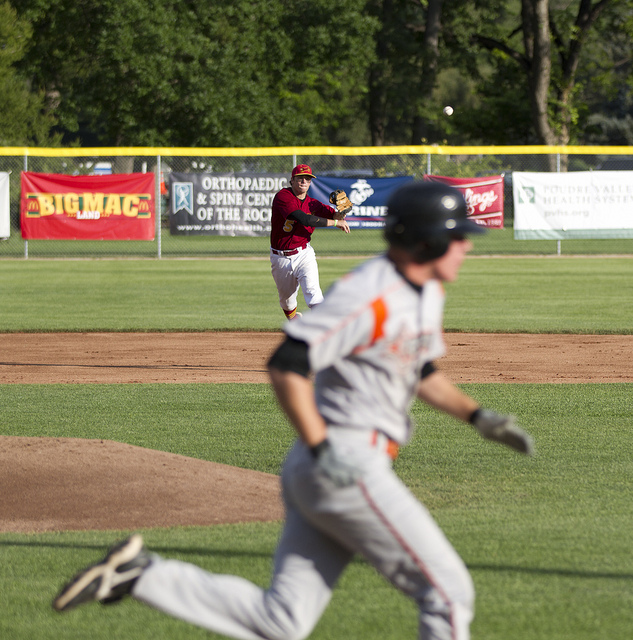
cầu thủ áo xám đang chạy trong khi cầu thủ áo đỏ đang xoay người để ném bóng